Sammy Moore

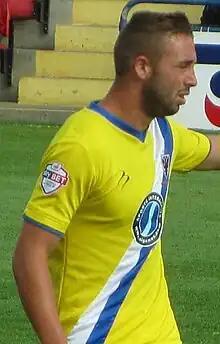
Moore playing for AFC Wimbledon in 2013

Samuel Leslie Moore (born 7 September 1987) is an English former professional footballer who was most recently manager of club Hythe Town.